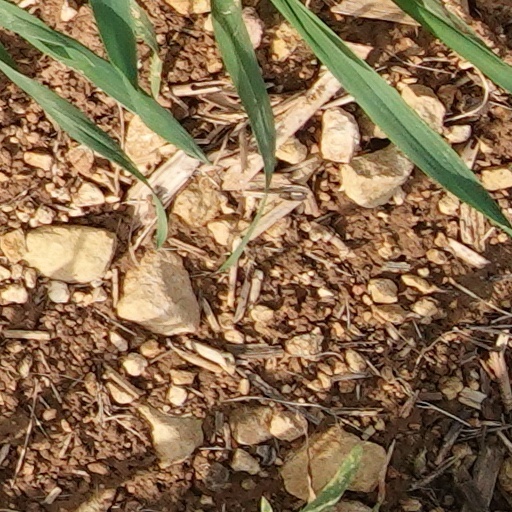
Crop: wheat